Mike Patton

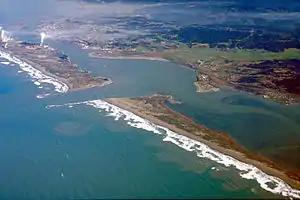
Eureka, the town where Patton grew up. By the 1970s, Eureka had around 25,000 inhabitants.

Mike Patton was born in Eureka, California, to a social worker mother and a physical education teacher father. Patton's home was strictly secular. During his first years, his family had an apartment in San Jose, California, in which they spent much time before they permanently relocated to Eureka. Patton says he has written recreationally for as long as he can remember. Due to his father's profession, Patton grew up as a sports enthusiast and practiced them regularly until his touring career began in 1989. One of his early musical memories was listening to his father's records by Earth, Wind & Fire and a Frank Zappa one, however, at the time, the artists never left a significant impression on Patton. In elementary school he was a good student and athlete, but had very few friends due to his focus on getting good grades. As an "escape valve", he regularly asked his parents to drop him off at the movies, where he secretly watched slasher films and "Star Wars", and the latter's soundtrack impacted him deeply. He and his bandmates have consistently credited their early years in Eureka, a relatively isolated city in the far north of California, to the intense curiosity that would drive their future career paths (Eureka being one of the few big towns between San Francisco and Portland, and surrounded by dense redwood forests). Although his family did not have an artistic background, Patton was thankful for the freedom they granted him which led him to music.